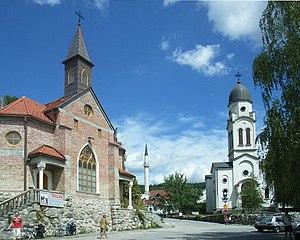
Bosanska Krupa est une ville et une municipalité de Bosnie-Herzégovine située dans le canton d'Una-Sana et dans la Fédération de Bosnie-et-Herzégovine. Selon les premiers résultats du recensement bosnien de 2013, la ville intra muros compte 11 514 habitants et la municipalité 29 659.